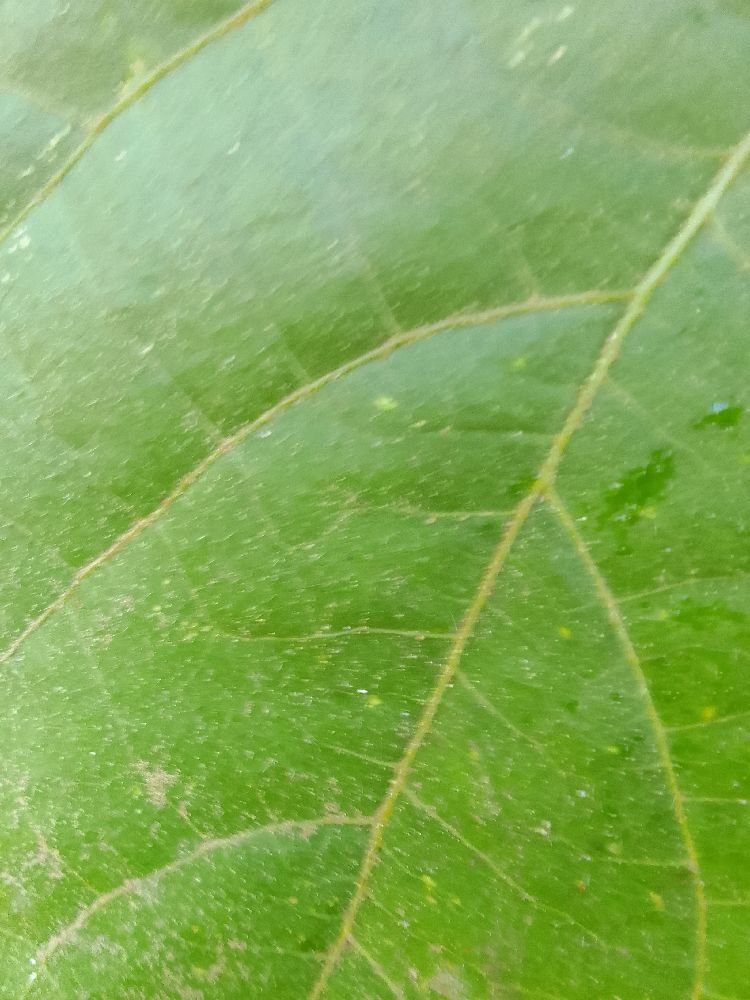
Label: healthy